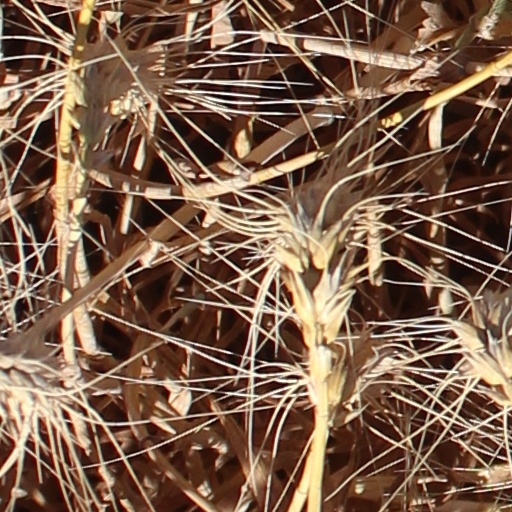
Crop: wheat